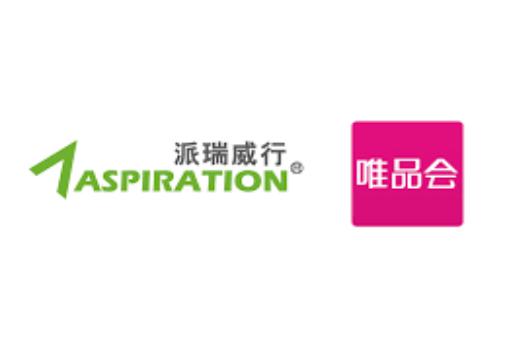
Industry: Necessities